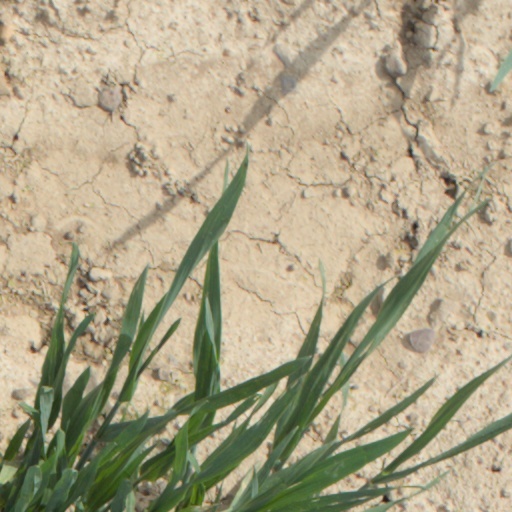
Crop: wheat